Women in Love (TV series)

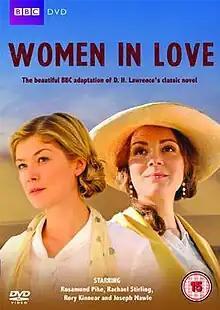
DVD cover

Women in Love is a British two-part television film, a combined adaptation by William Ivory of two D. H. Lawrence novels, "The Rainbow" (1915) and "Women in Love" (1920). Directed by Miranda Bowen and produced by Mark Pybus, it features Saskia Reeves, Rachael Stirling, Rosamund Pike, Rory Kinnear, Joseph Mawle and Ben Daniels. It was first transmitted on BBC Four on 24 and 31 March 2011. It was made by Company Pictures and filmed in South Africa. Other cast members included Ben Daniels as Will Brangwen. Music by Chris Letcher.